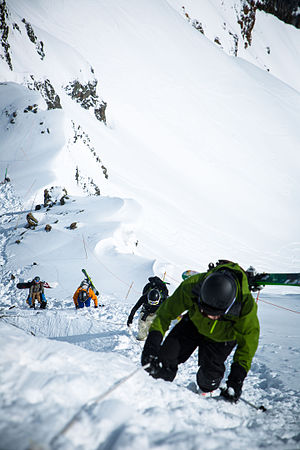
Eventyrer
En gruppe eventyrere på vej til at stå på ski
En eventyrer er en person som søger eller ernærer sig ved spændende, eksotiske og farlige projekter, som for eksempel at grave efter guld, bestige bjerge eller rejse i ukendte og svært tilgængelige områder.